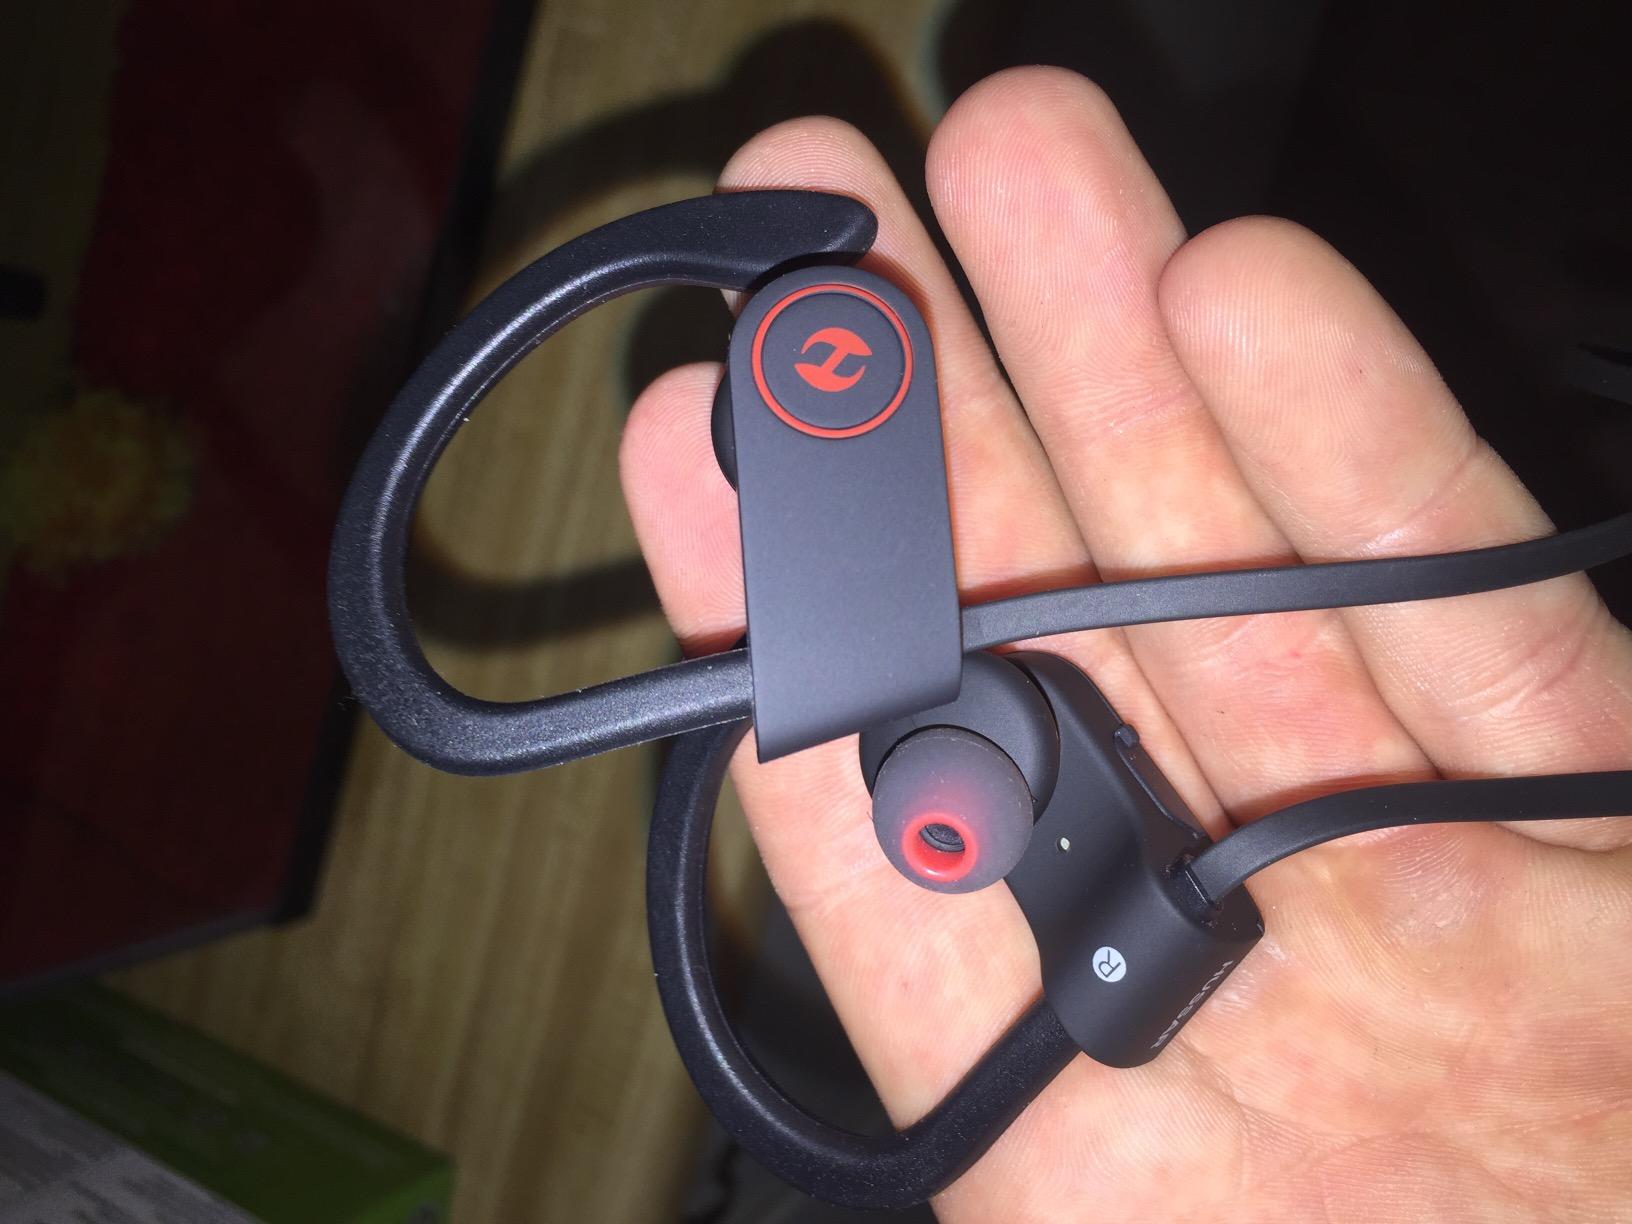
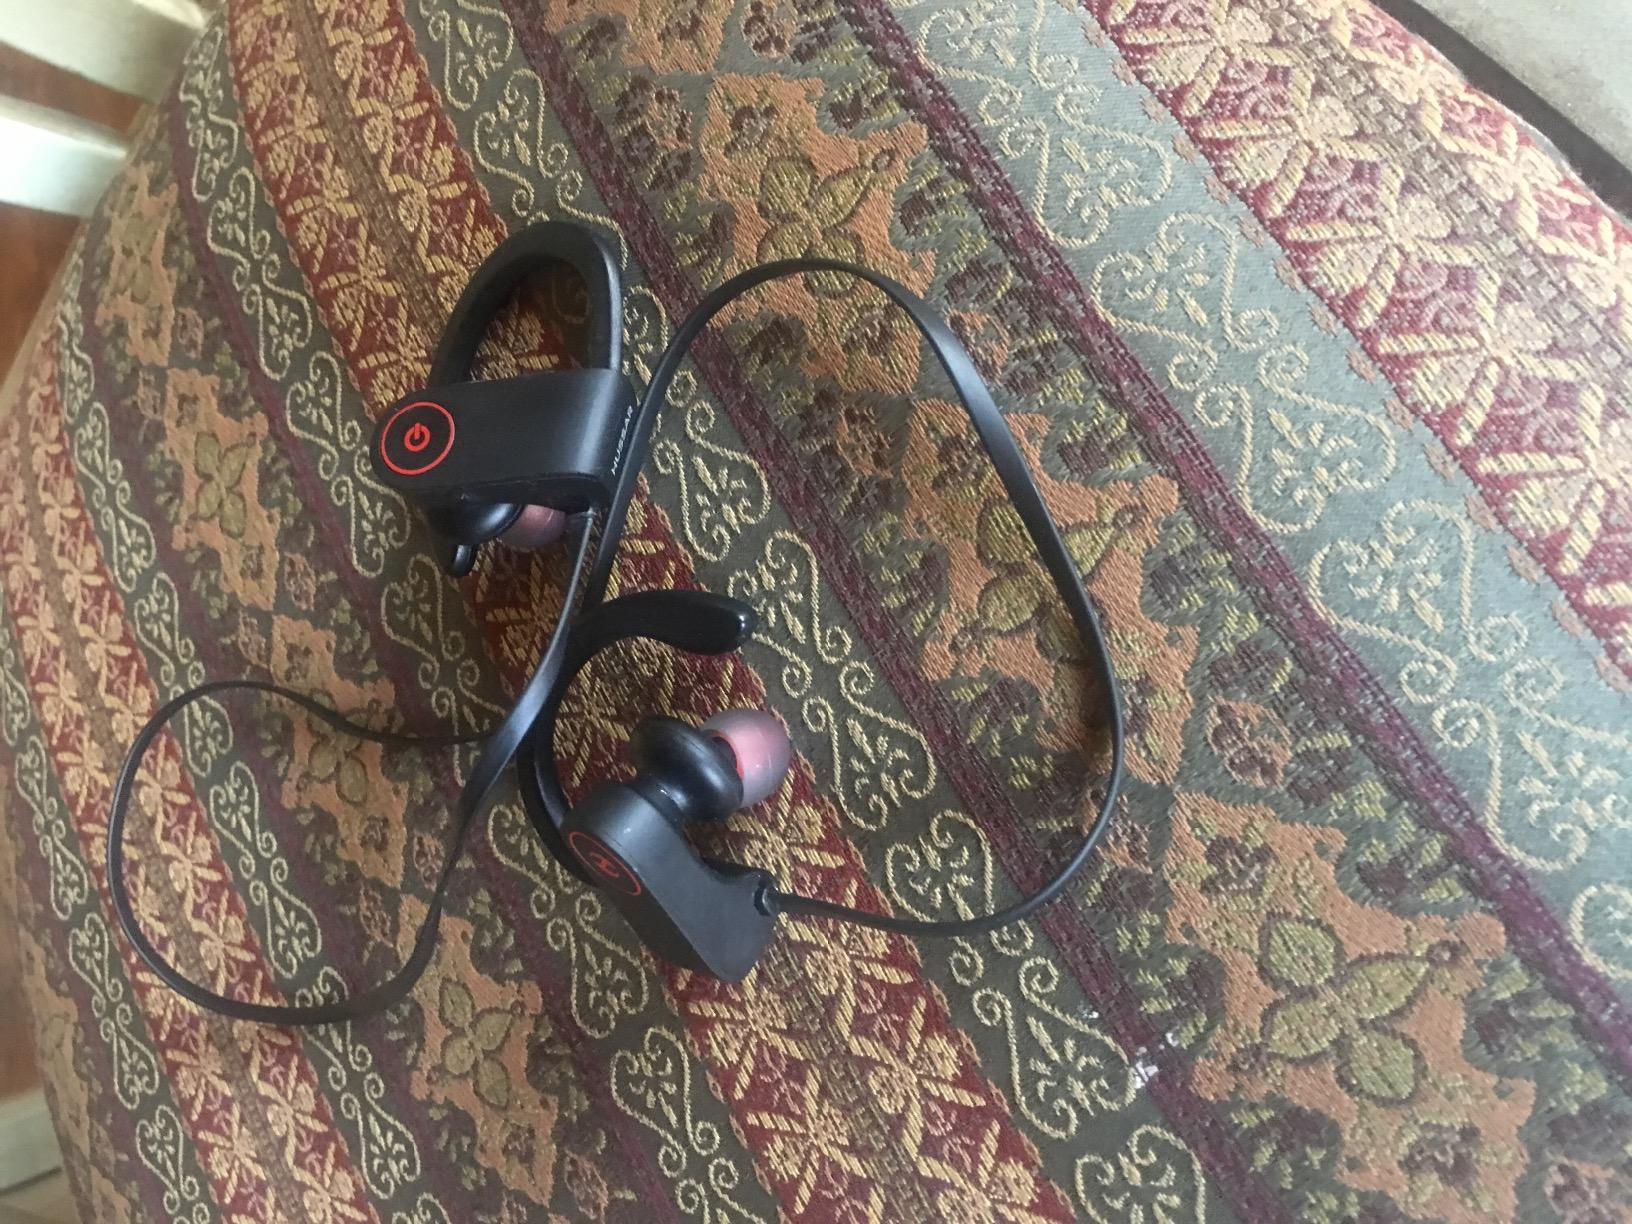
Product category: headphones
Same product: yes